English expedition to Portugal (1662–1668)

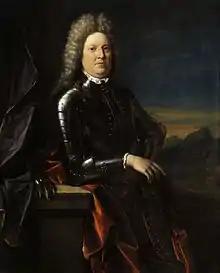
A portrait of Frederick Schomberg, who commanded the expedition

The English expedition to Portugal was a military expedition dispatched by England to Portugal in August 1662 to participate in the Portuguese Restoration War against Spain. It consisted of an English brigade largely drawn from veterans of the Eighty Years' War and the Wars of the Three Kingdoms, which fought in several major battles and skirmishes of the conflict under the command of Frederick Schomberg. The brigade remained in Portugal until the conflict's end in 1668, when it was disbanded. Under Schomberg's leadership, the brigade proved to be a decisive factor in the eventual Portuguese victory in the conflict.